List of Lamar University alumni

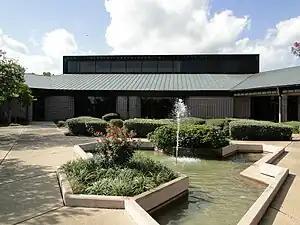
The John Gray Center houses Lamar's alumni affairs office.

The List of Lamar University alumni includes notable former students of Lamar University. The term "Lamar Cardinal," which comes from Lamar's mascot "Big Red," a cardinal, refers to current and former students of Lamar University. The class year of each former student indicates the year four years after their enrollment year, and does not necessarily represent graduation year.